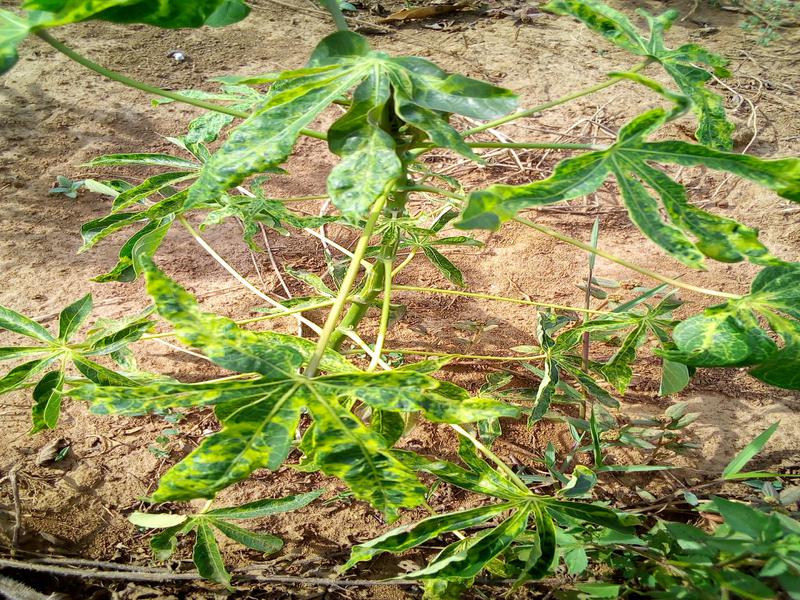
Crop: cassava
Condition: mosaic_disease